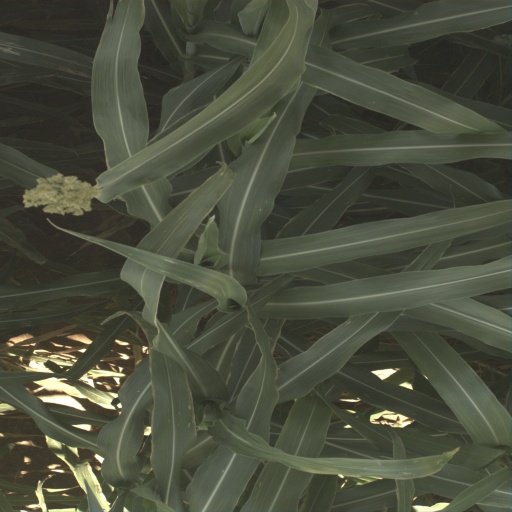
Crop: sorghum